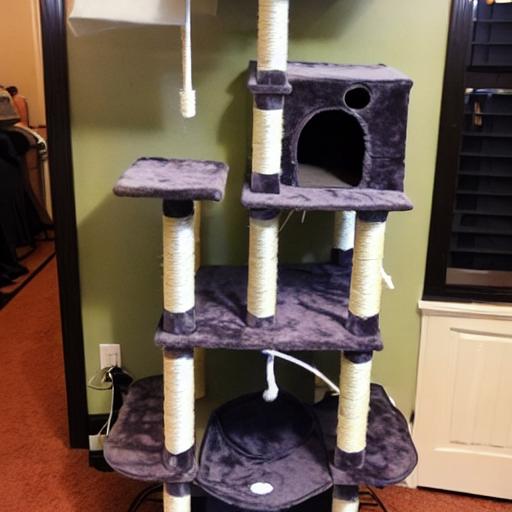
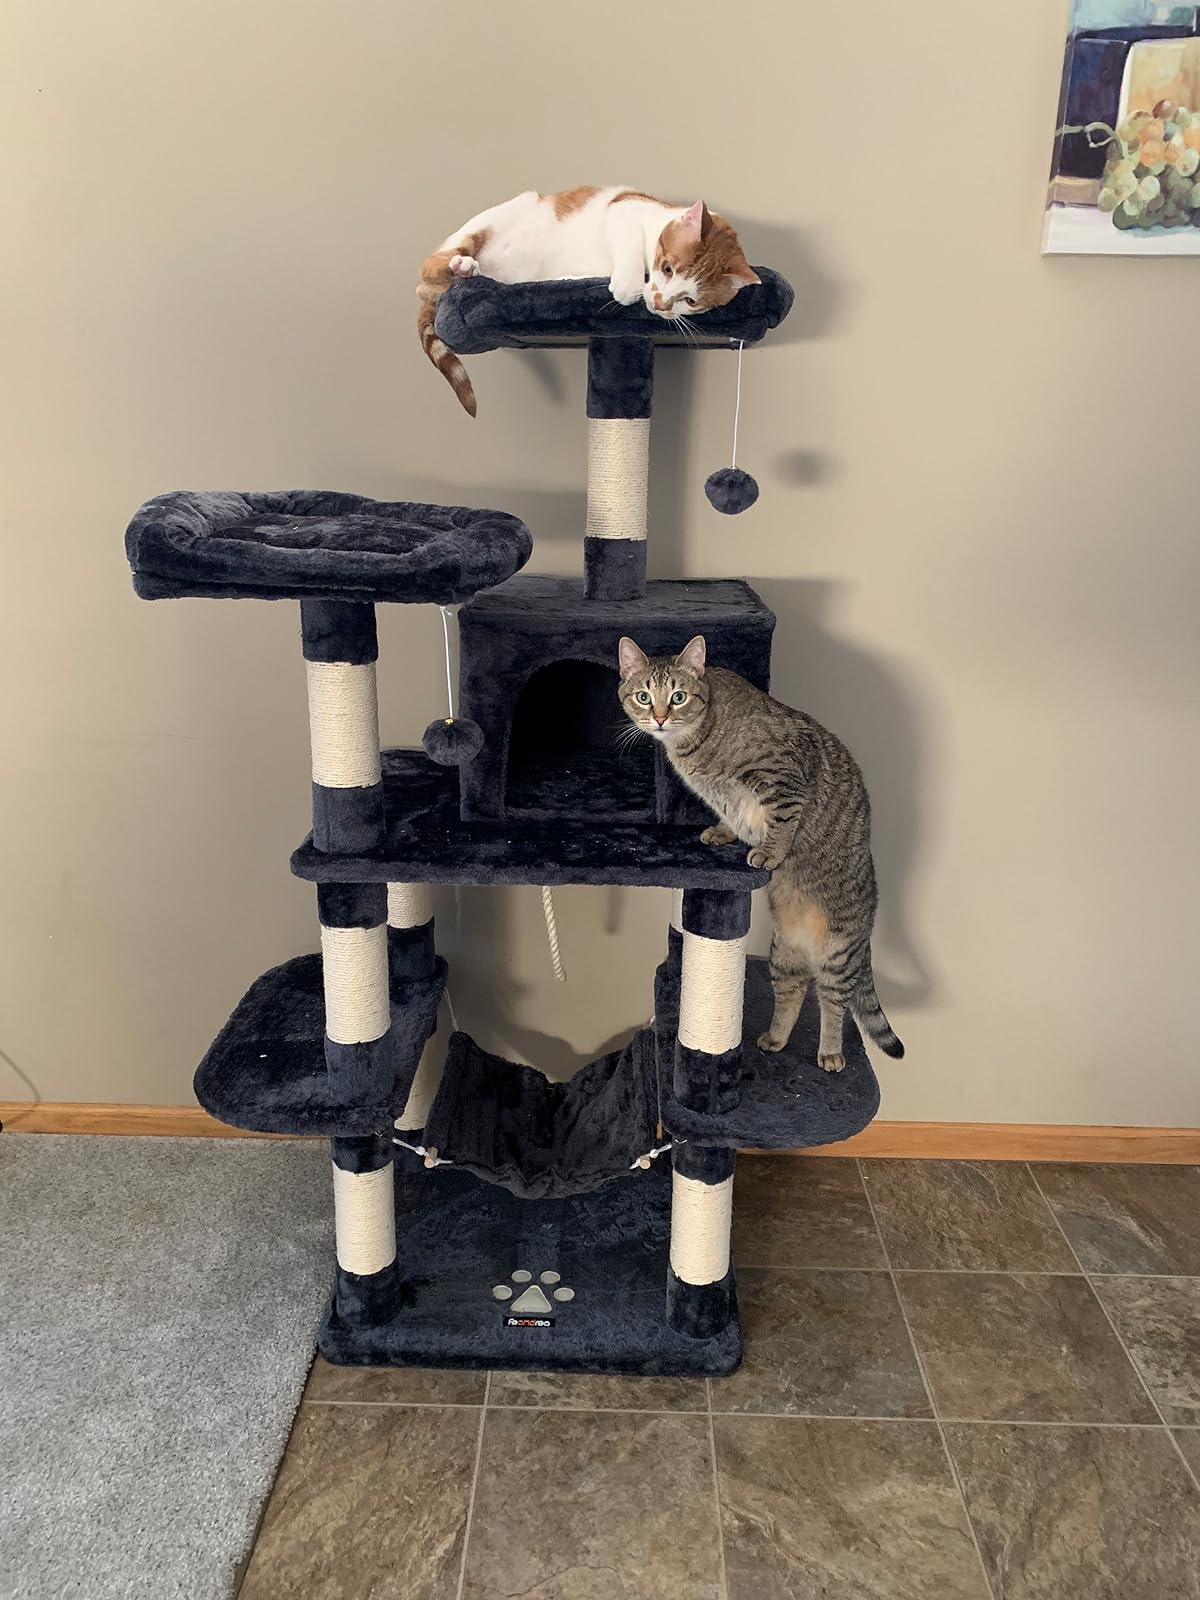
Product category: items_cat tree
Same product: no